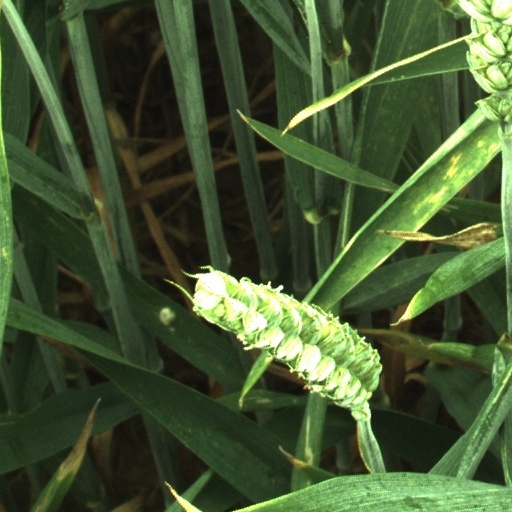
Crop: wheat